Steam box

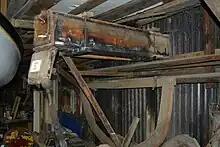
Steam box formerly used in shipbuilding at historic Axel Stenross slipway, Port Lincoln, South Australia

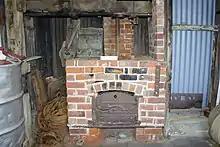
Steam box oven at historic Axel Stenross slipway, Port Lincoln, South Australia

A steam box is a long, sealed container used to steam wooden planks for the purpose of making them pliable. Once steamed and then fastened or clamped into the desired position and left to dry, the wood will hold the new shape. Steam boxes allow for much more efficient use of wood. Instead of cutting the desired shape away from a large and more expensive piece of wood and leaving much scrap to be discarded, steam boxes allow for a smaller piece to be bent in the general shape and leaving much less scrap. Steam boxes also allow the wood to bend beyond its dry breaking point, which is useful in making extreme curves with the wood. In many cases, the bent piece is stronger than an identical piece cut from larger stock. Steam bending wood allows the wood grain to follow the bend, leaving it strong where a piece cut from larger stock would snap across crosscut grains or laminated joints.